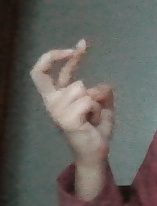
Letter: zay